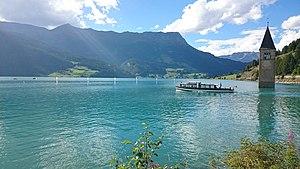
Le lac de Resia est un lac situé dans le nord de l'Italie, dans la région du Trentin-Haut-Adige, à environ 110 km au nord de Bolzano, à proximité de l'Autriche et du canton suisse des Grisons, sur le territoire de la commune de Curon Venosta.